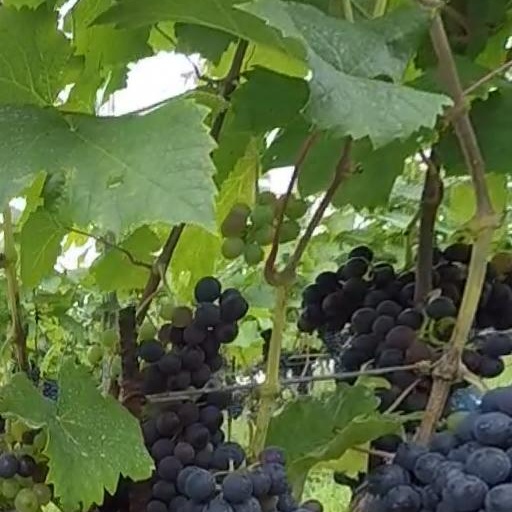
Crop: grape